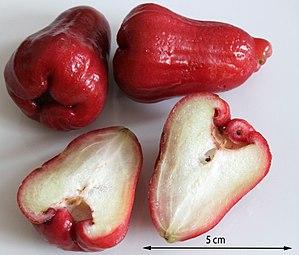
fruits du jamalac (Syzygium samarangense)